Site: brandenburg
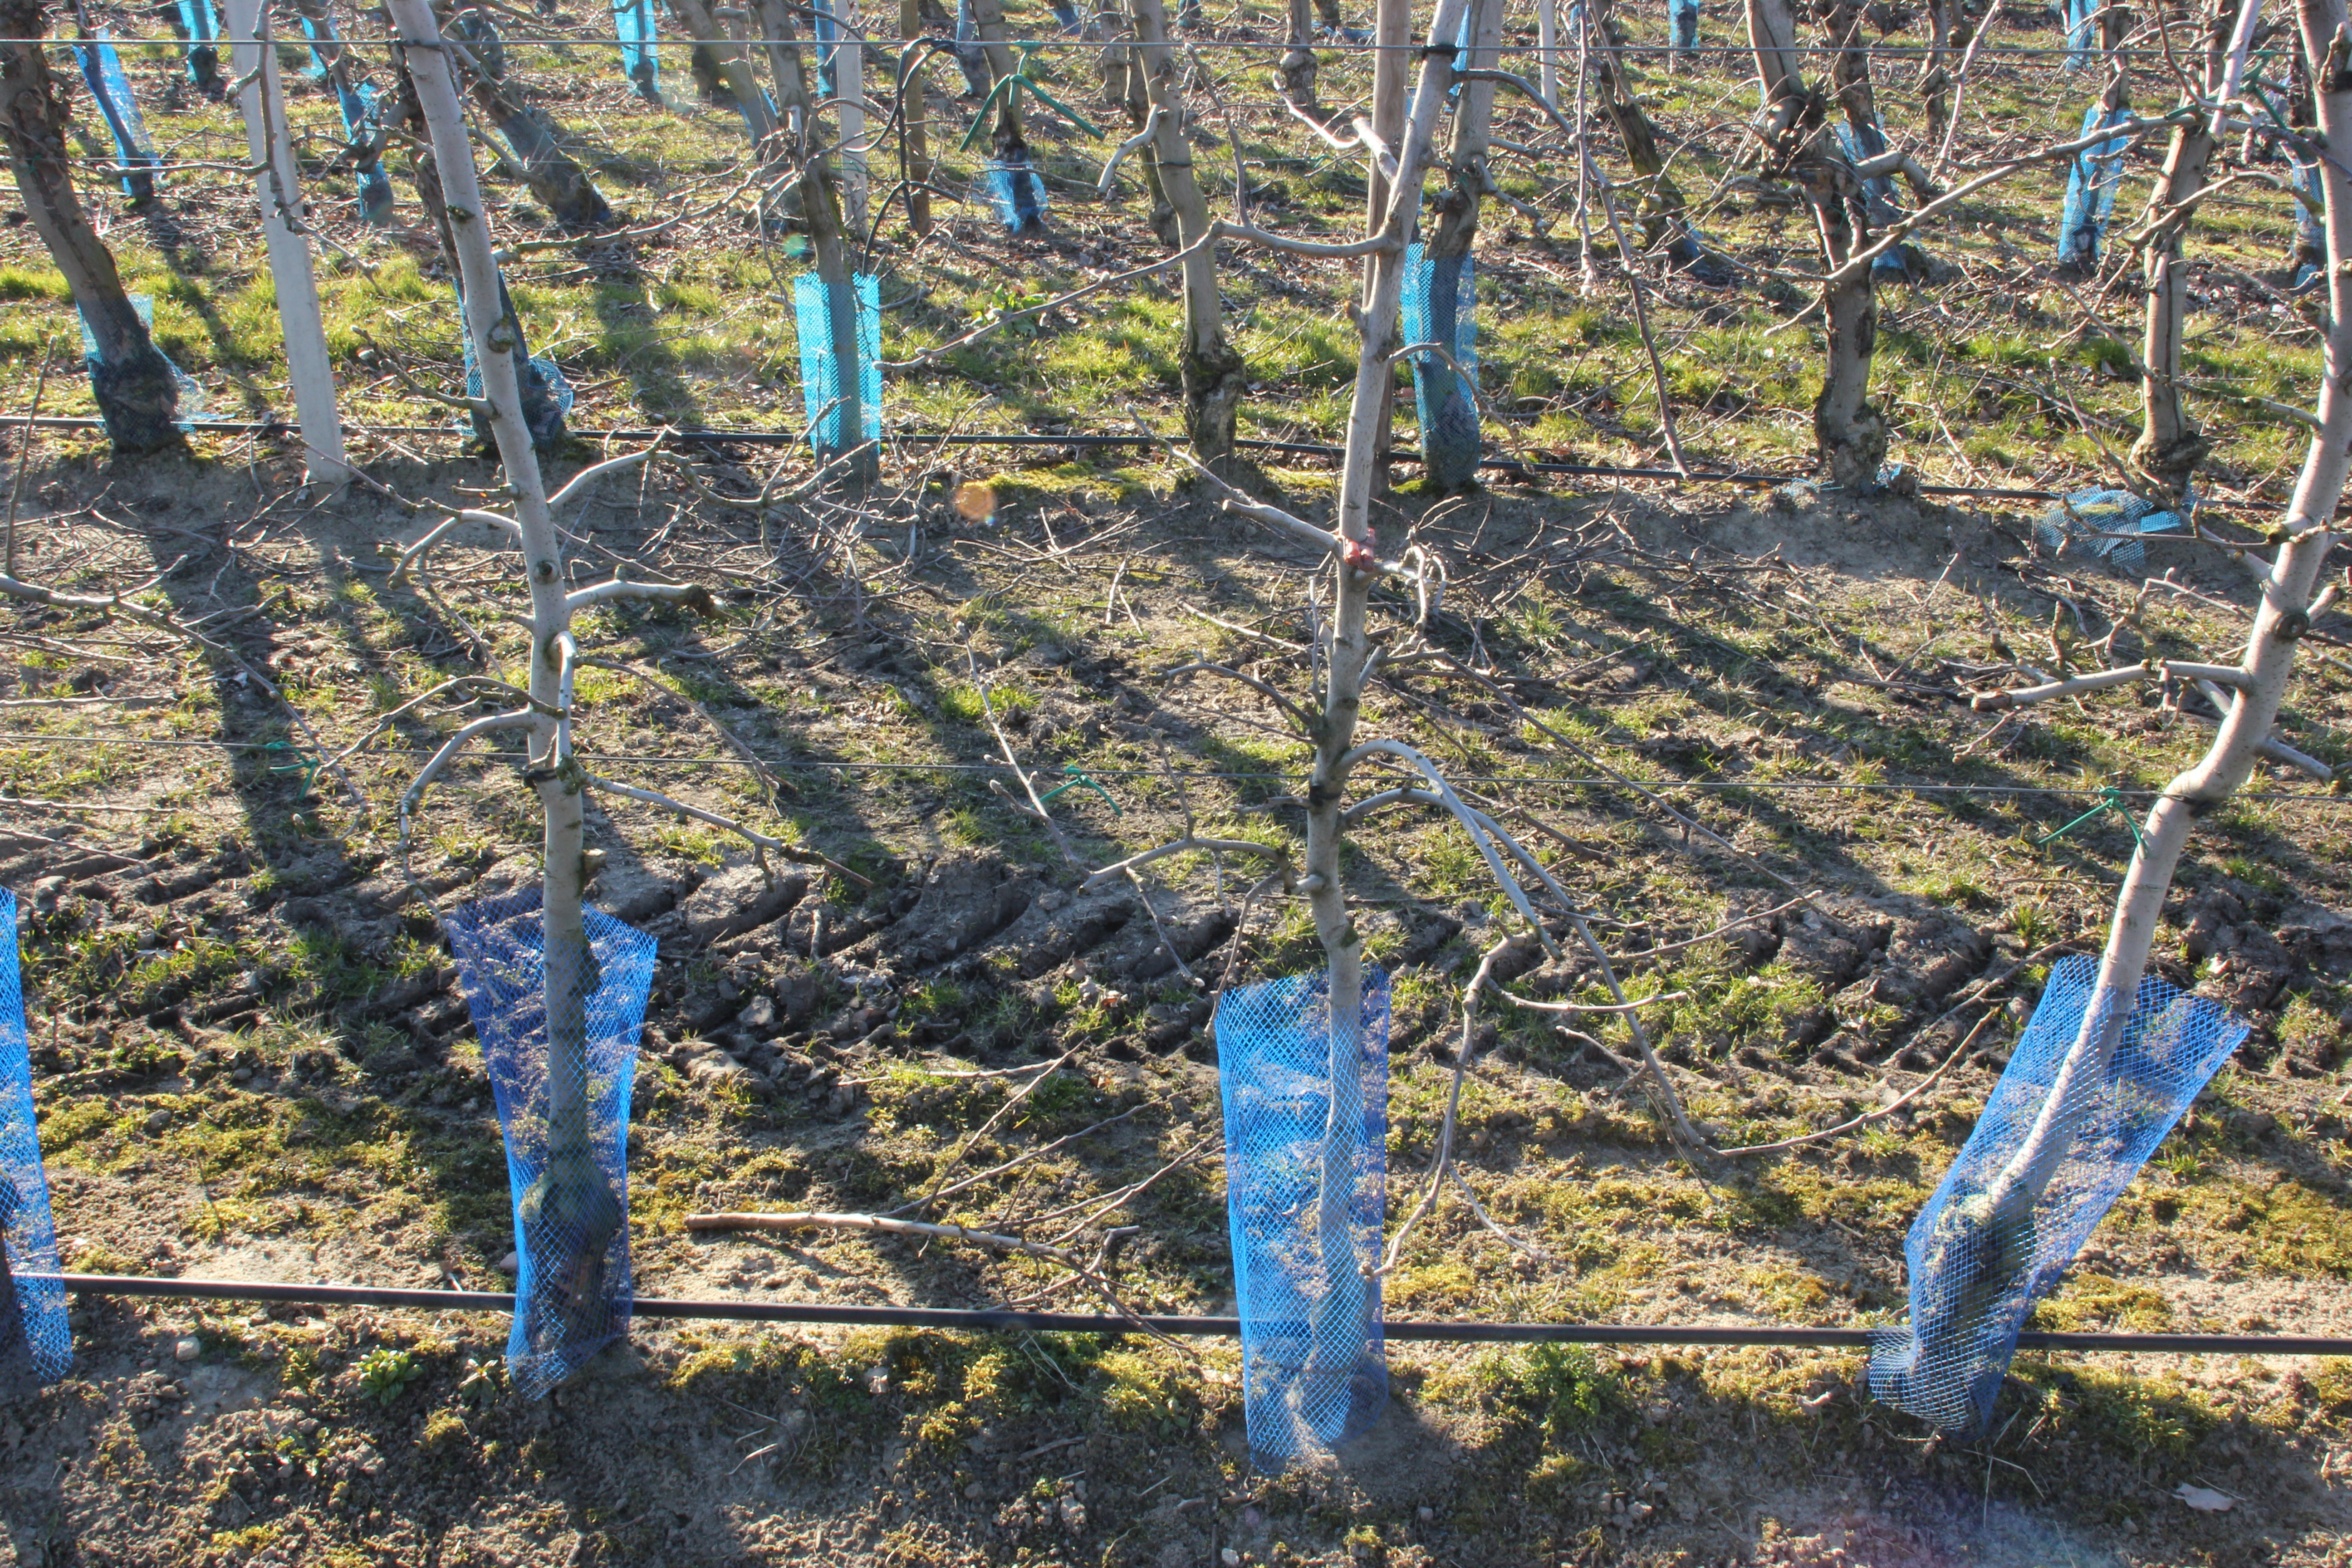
Growth stage (BBCH 03): Bud development